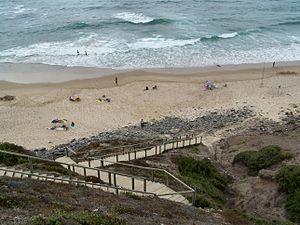
Rogil est une freguesia de la municipalité d’Aljezur dans la région de l’Algarve au Portugal.